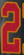
Number: 2